HNLMS Abraham van der Hulst (F832)

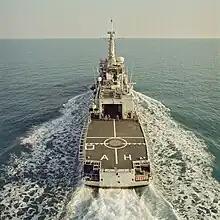
Aft view of the hangar and flight deck

HNLMS "Abraham van der Hulst" was one of six s that were built at the Koninklijke Schelde Groep in Vlissingen. The keel laying took place on 8 February 1989 and the launching on 7 September 1991. The ship was put into service on 15 December 1993.